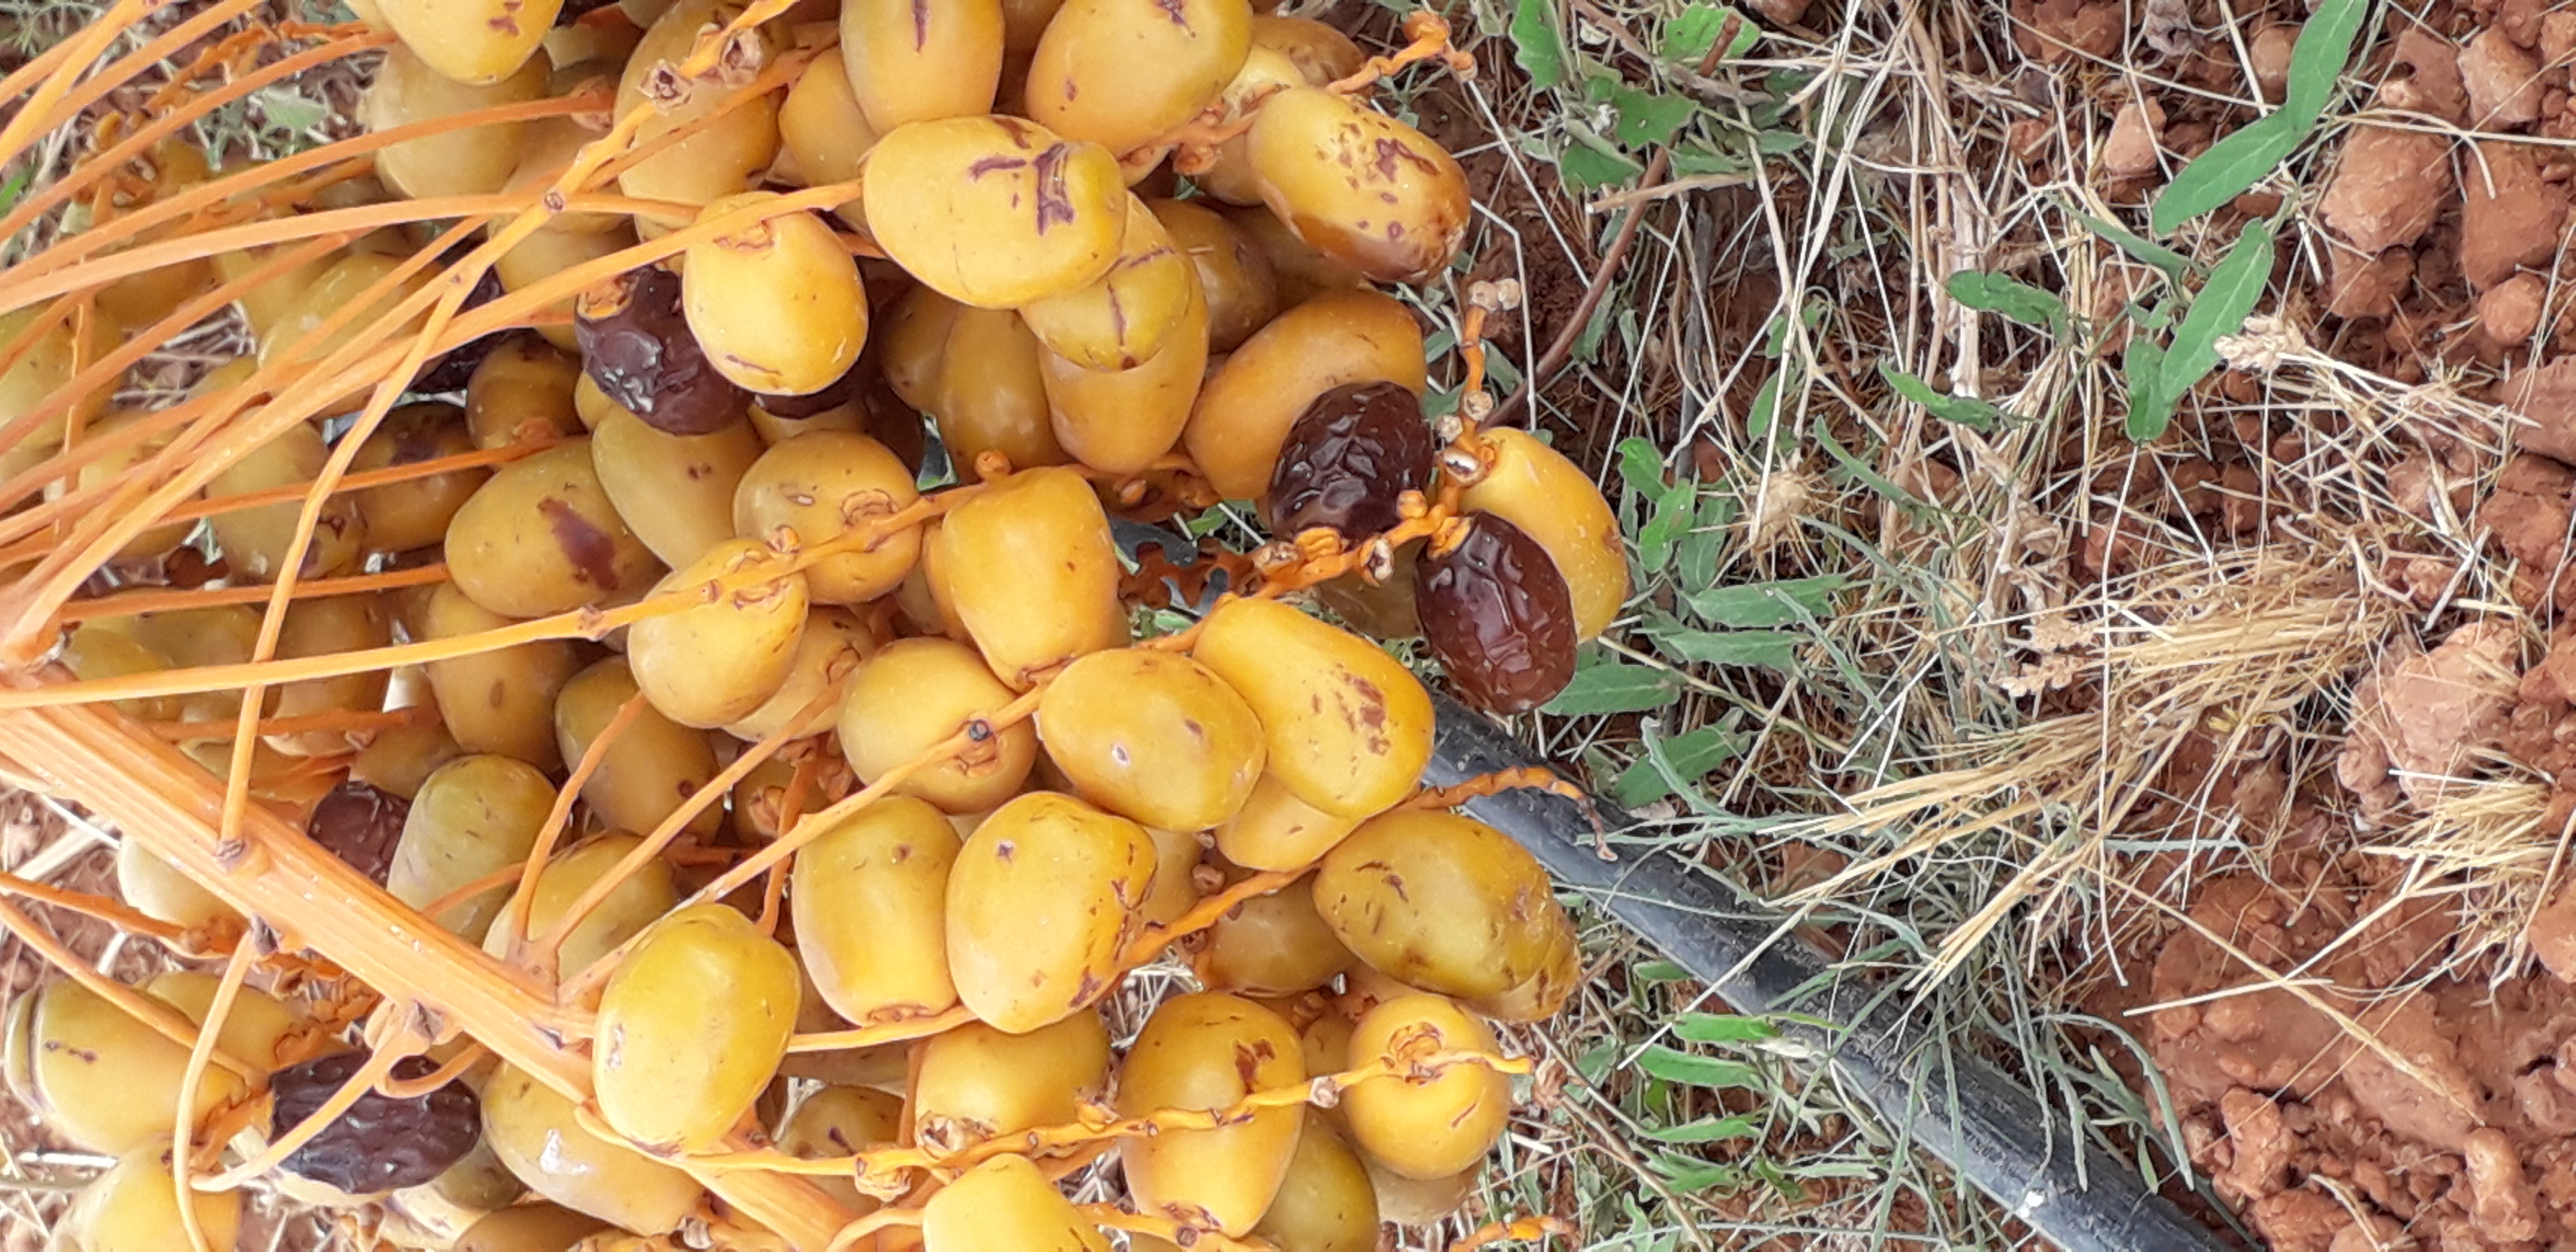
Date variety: Boufagous